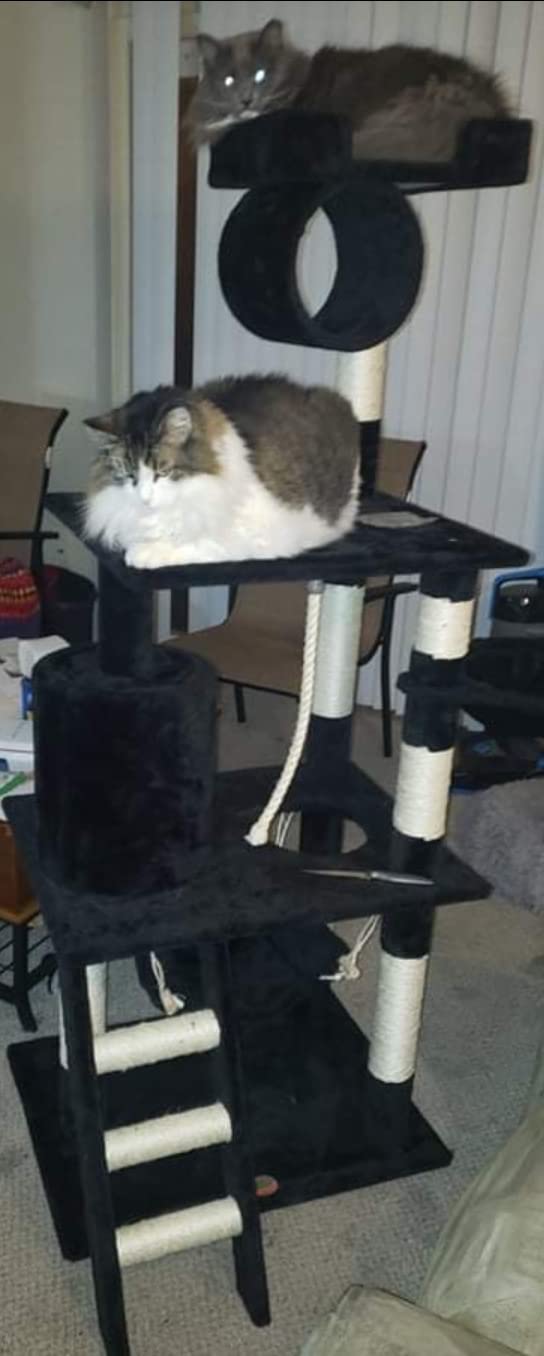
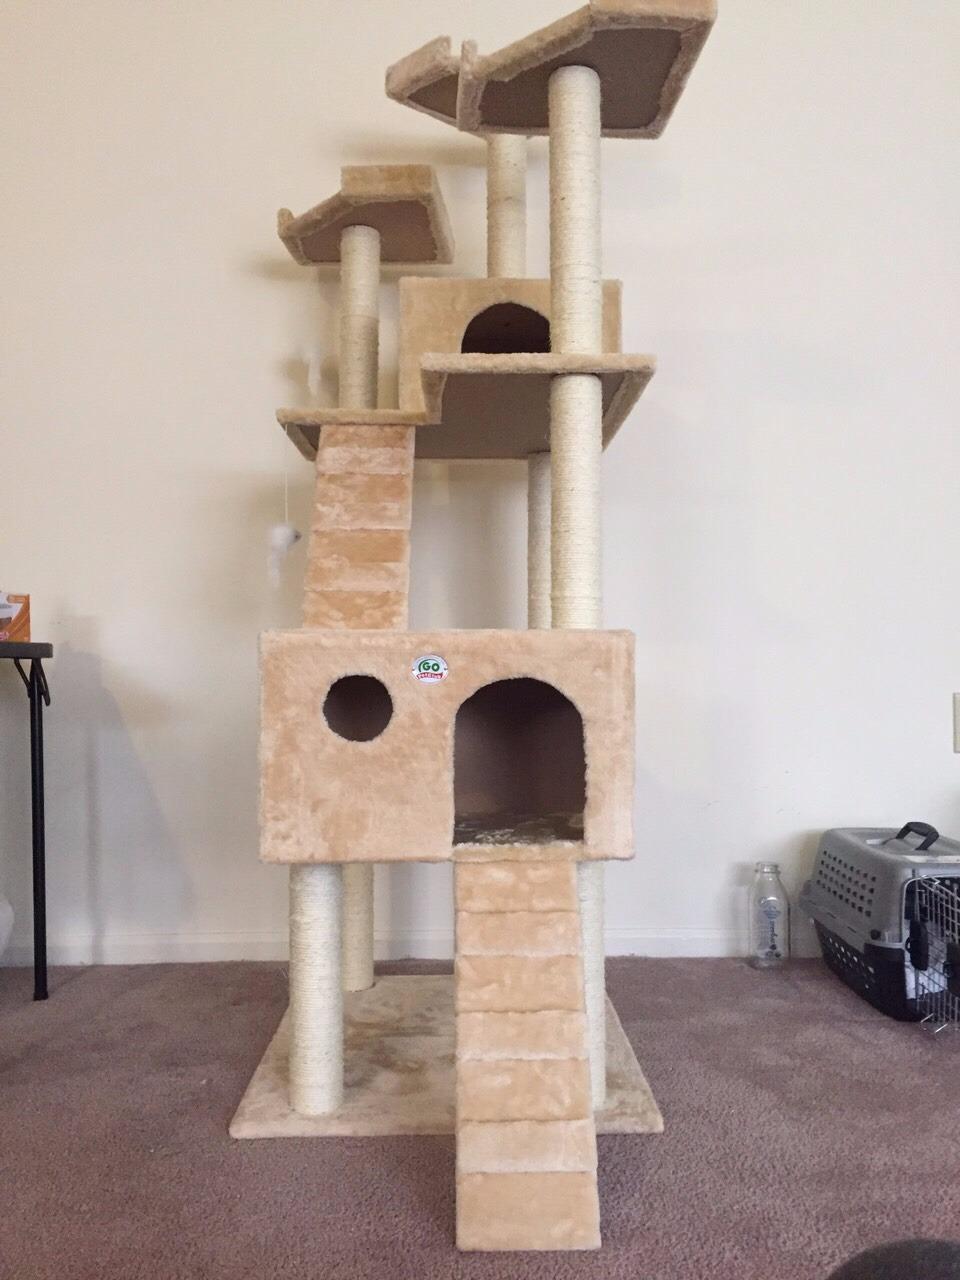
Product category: items_cat tree
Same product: no